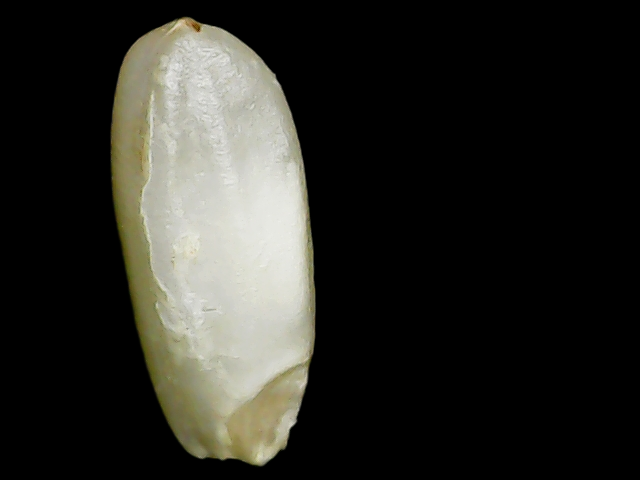
Rice variety: Binadhan10